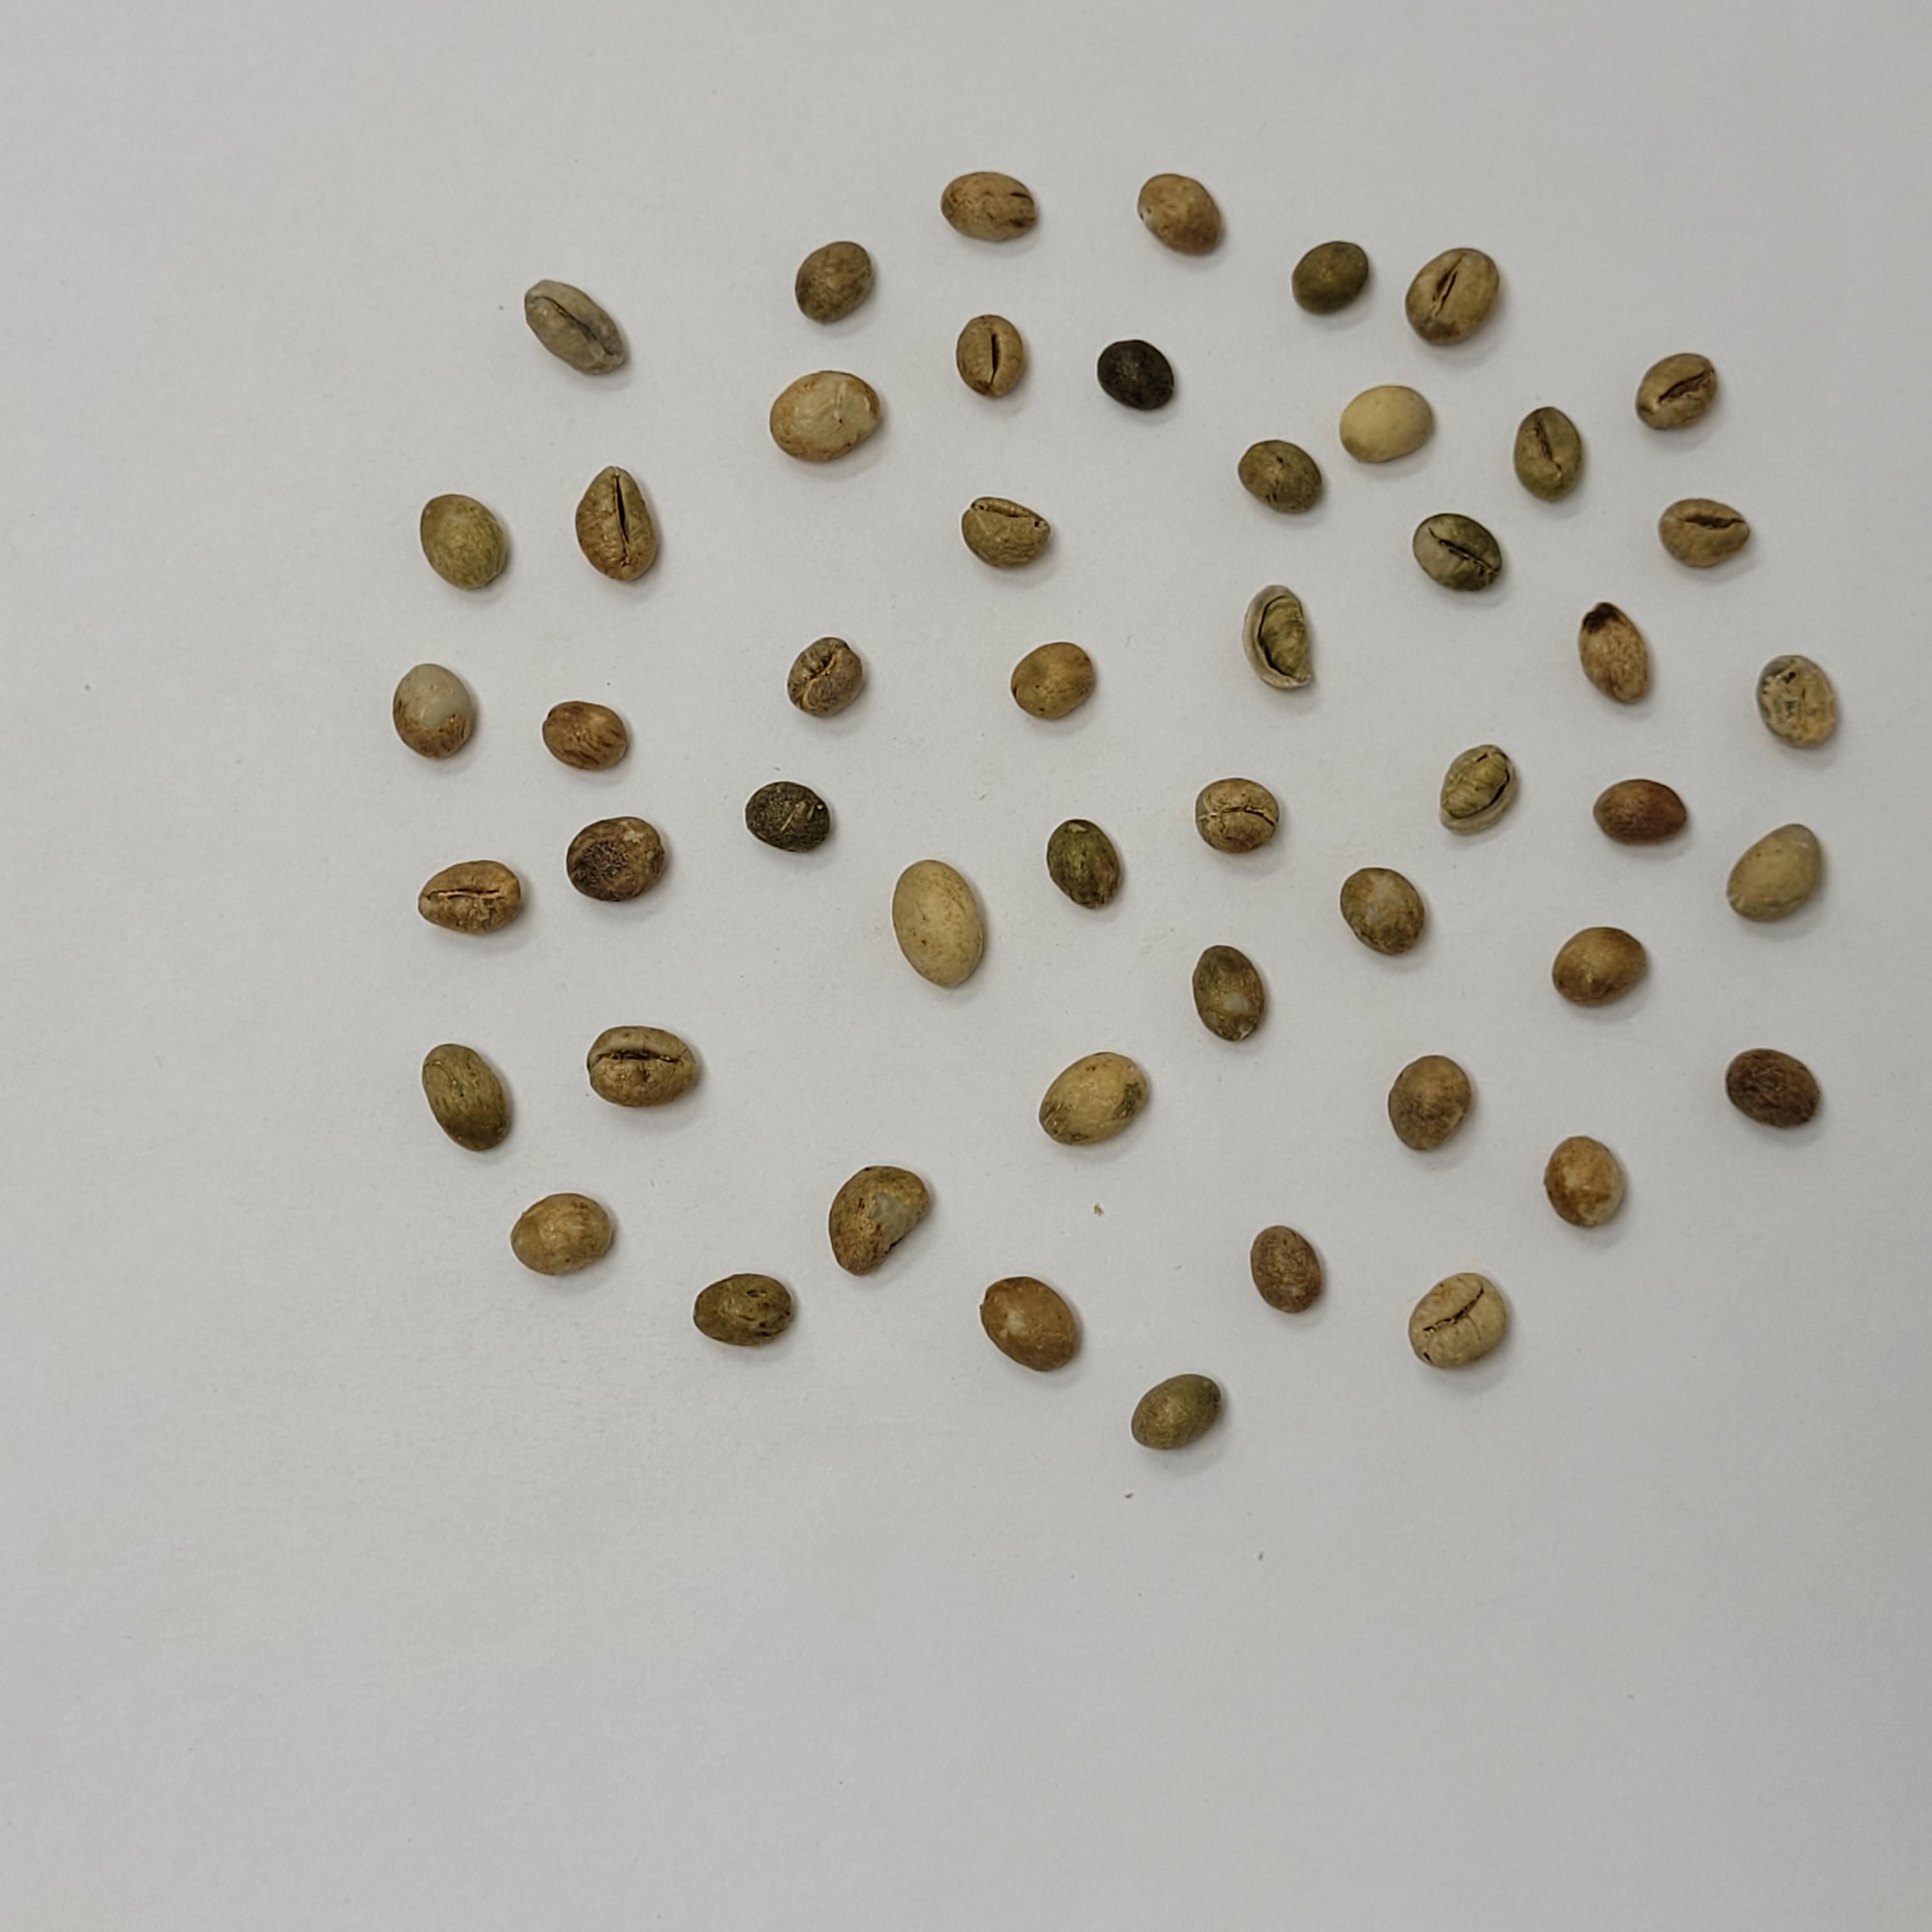
Coffee bean quality grade: PB-I